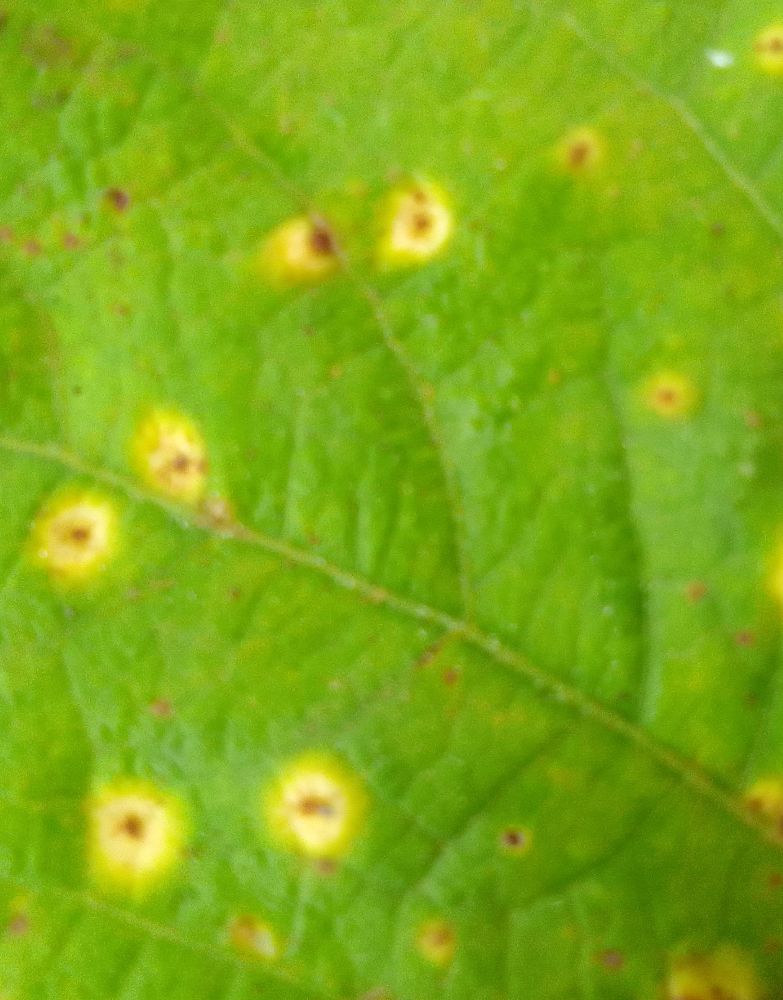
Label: rust